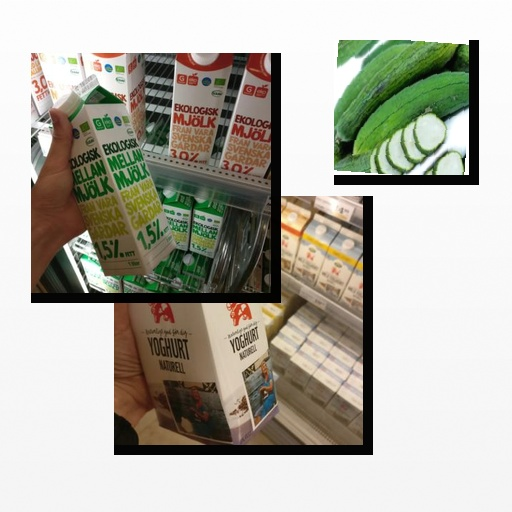
Food items: milk, natural_yogurt, sponge_gourd